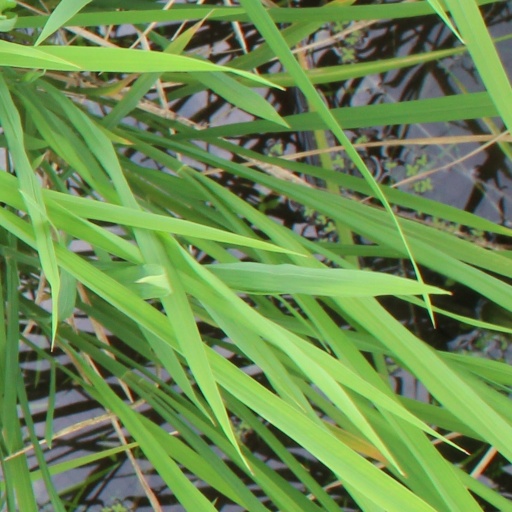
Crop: rice